Indigenous peoples in Canada

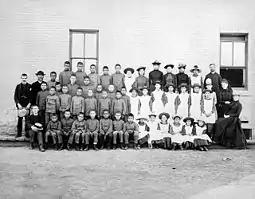
St. Paul's Indian Industrial School, Middlechurch, Manitoba, 1901

Missionary work directed at the Indigenous people of Canada had been ongoing since the first missionaries arrived in the 1600s, generally from France, some of whom were martyred (Jesuit saints called the Canadian Martyrs). Christianization as government policy became more systematic with the "Indian Act" in 1876, which would bring new sanctions for those who did not convert to Christianity. For example, the new laws would prevent non-Christian Indigenous people from testifying or having their cases heard in court, and ban alcohol consumption. When the "Indian Act" was amended in 1884, traditional religious and social practices, such as the Potlatch, would be banned, and further amendments in 1920 would prevent "status Indians" (as defined in the "Act") from wearing traditional dress or performing traditional dances in an attempt to stop all non-Christian practices.